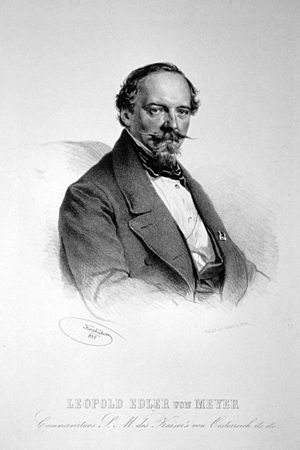
Leopold von Meyer
Leopold von Meyer var en østrigsk pianist.